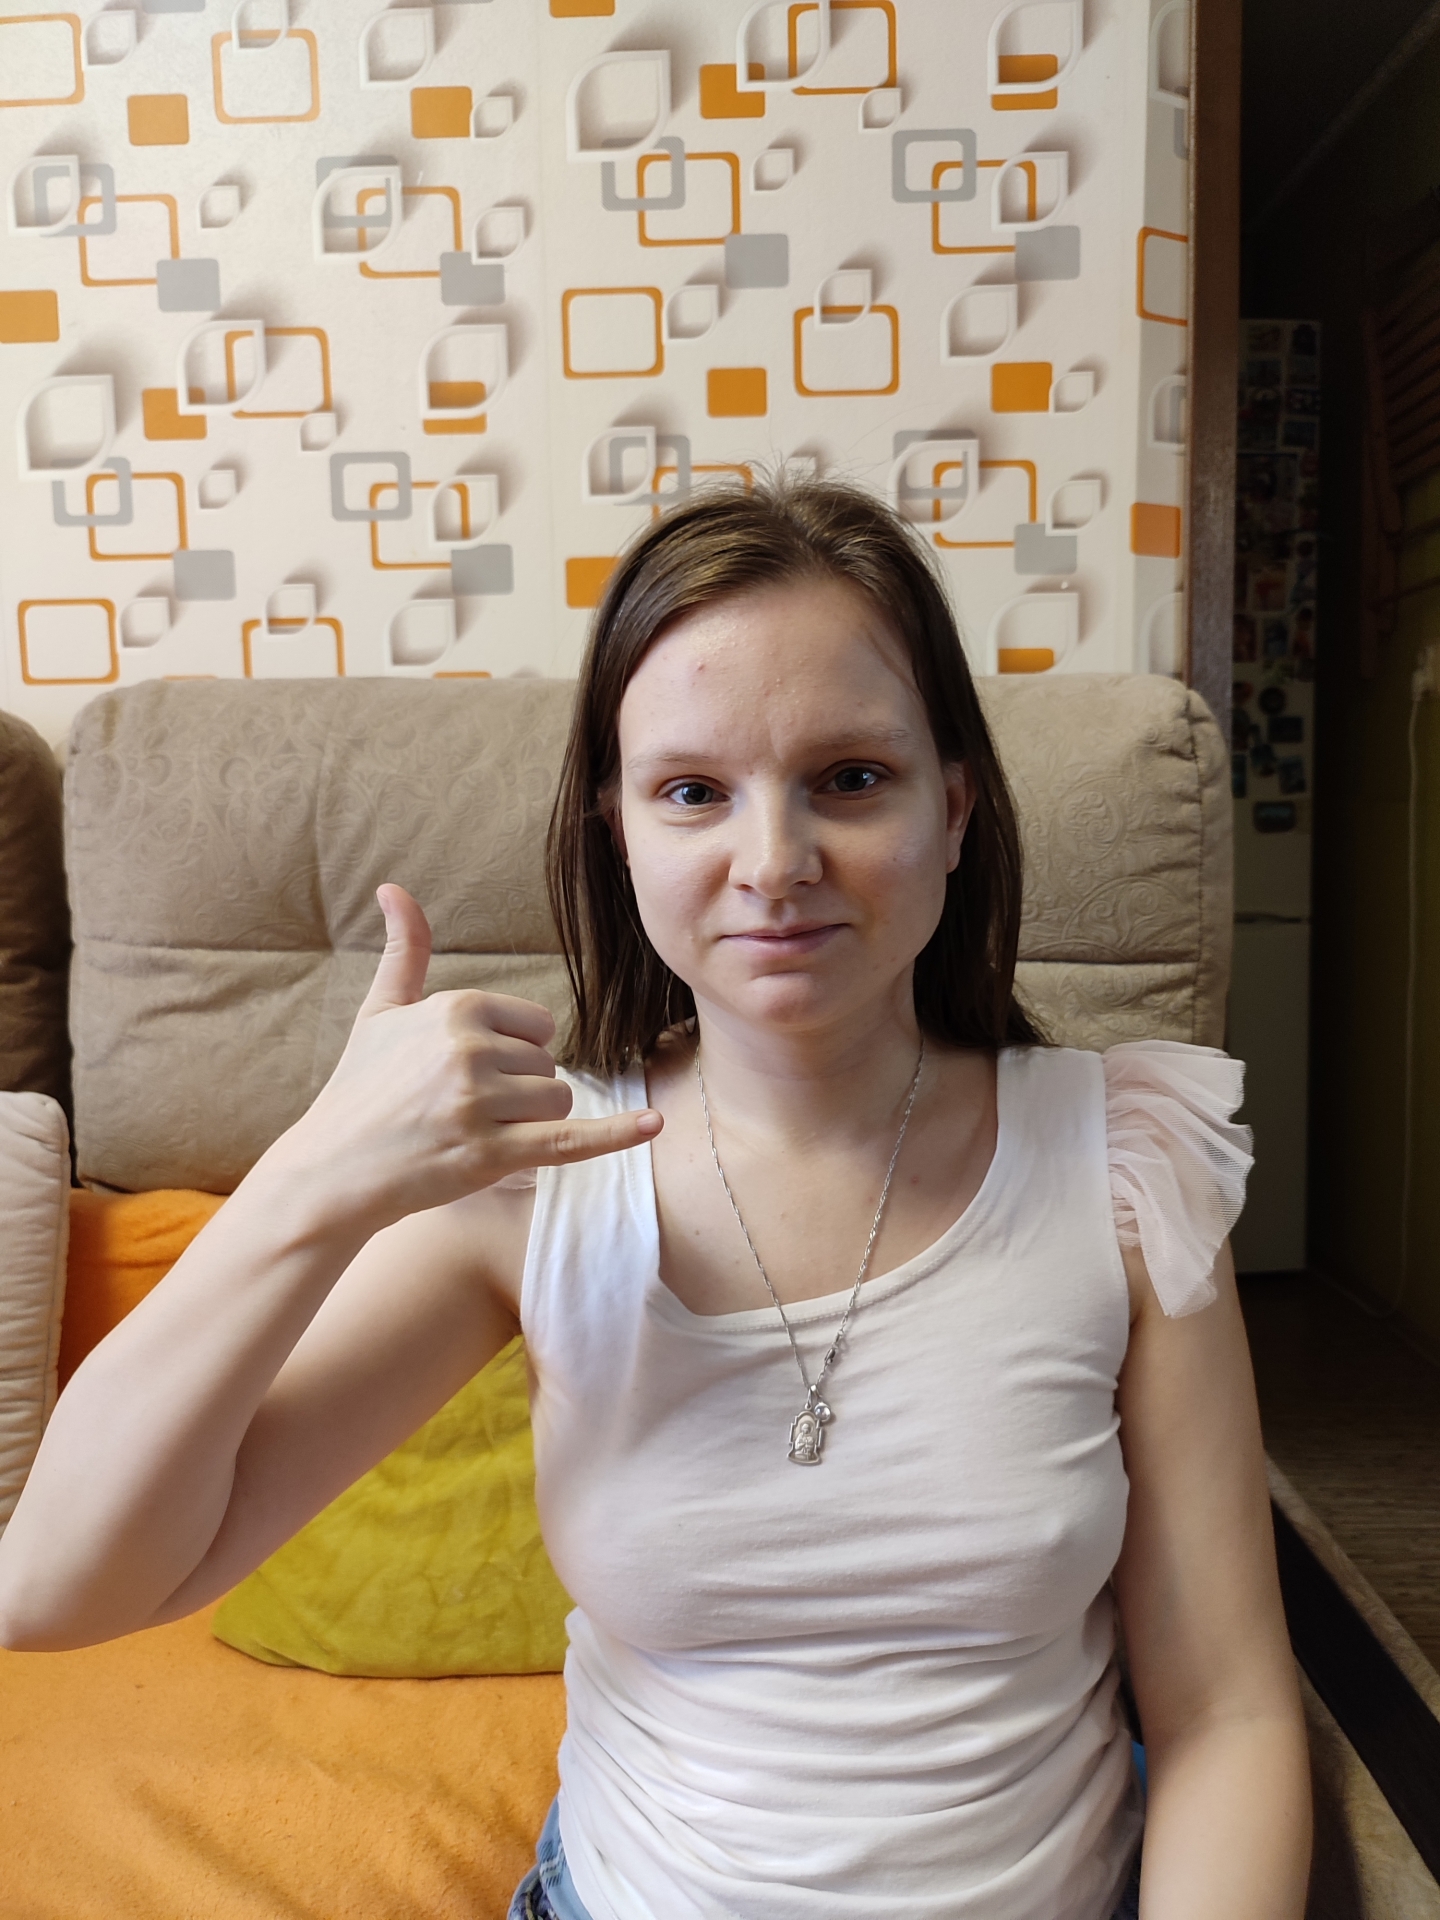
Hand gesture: call